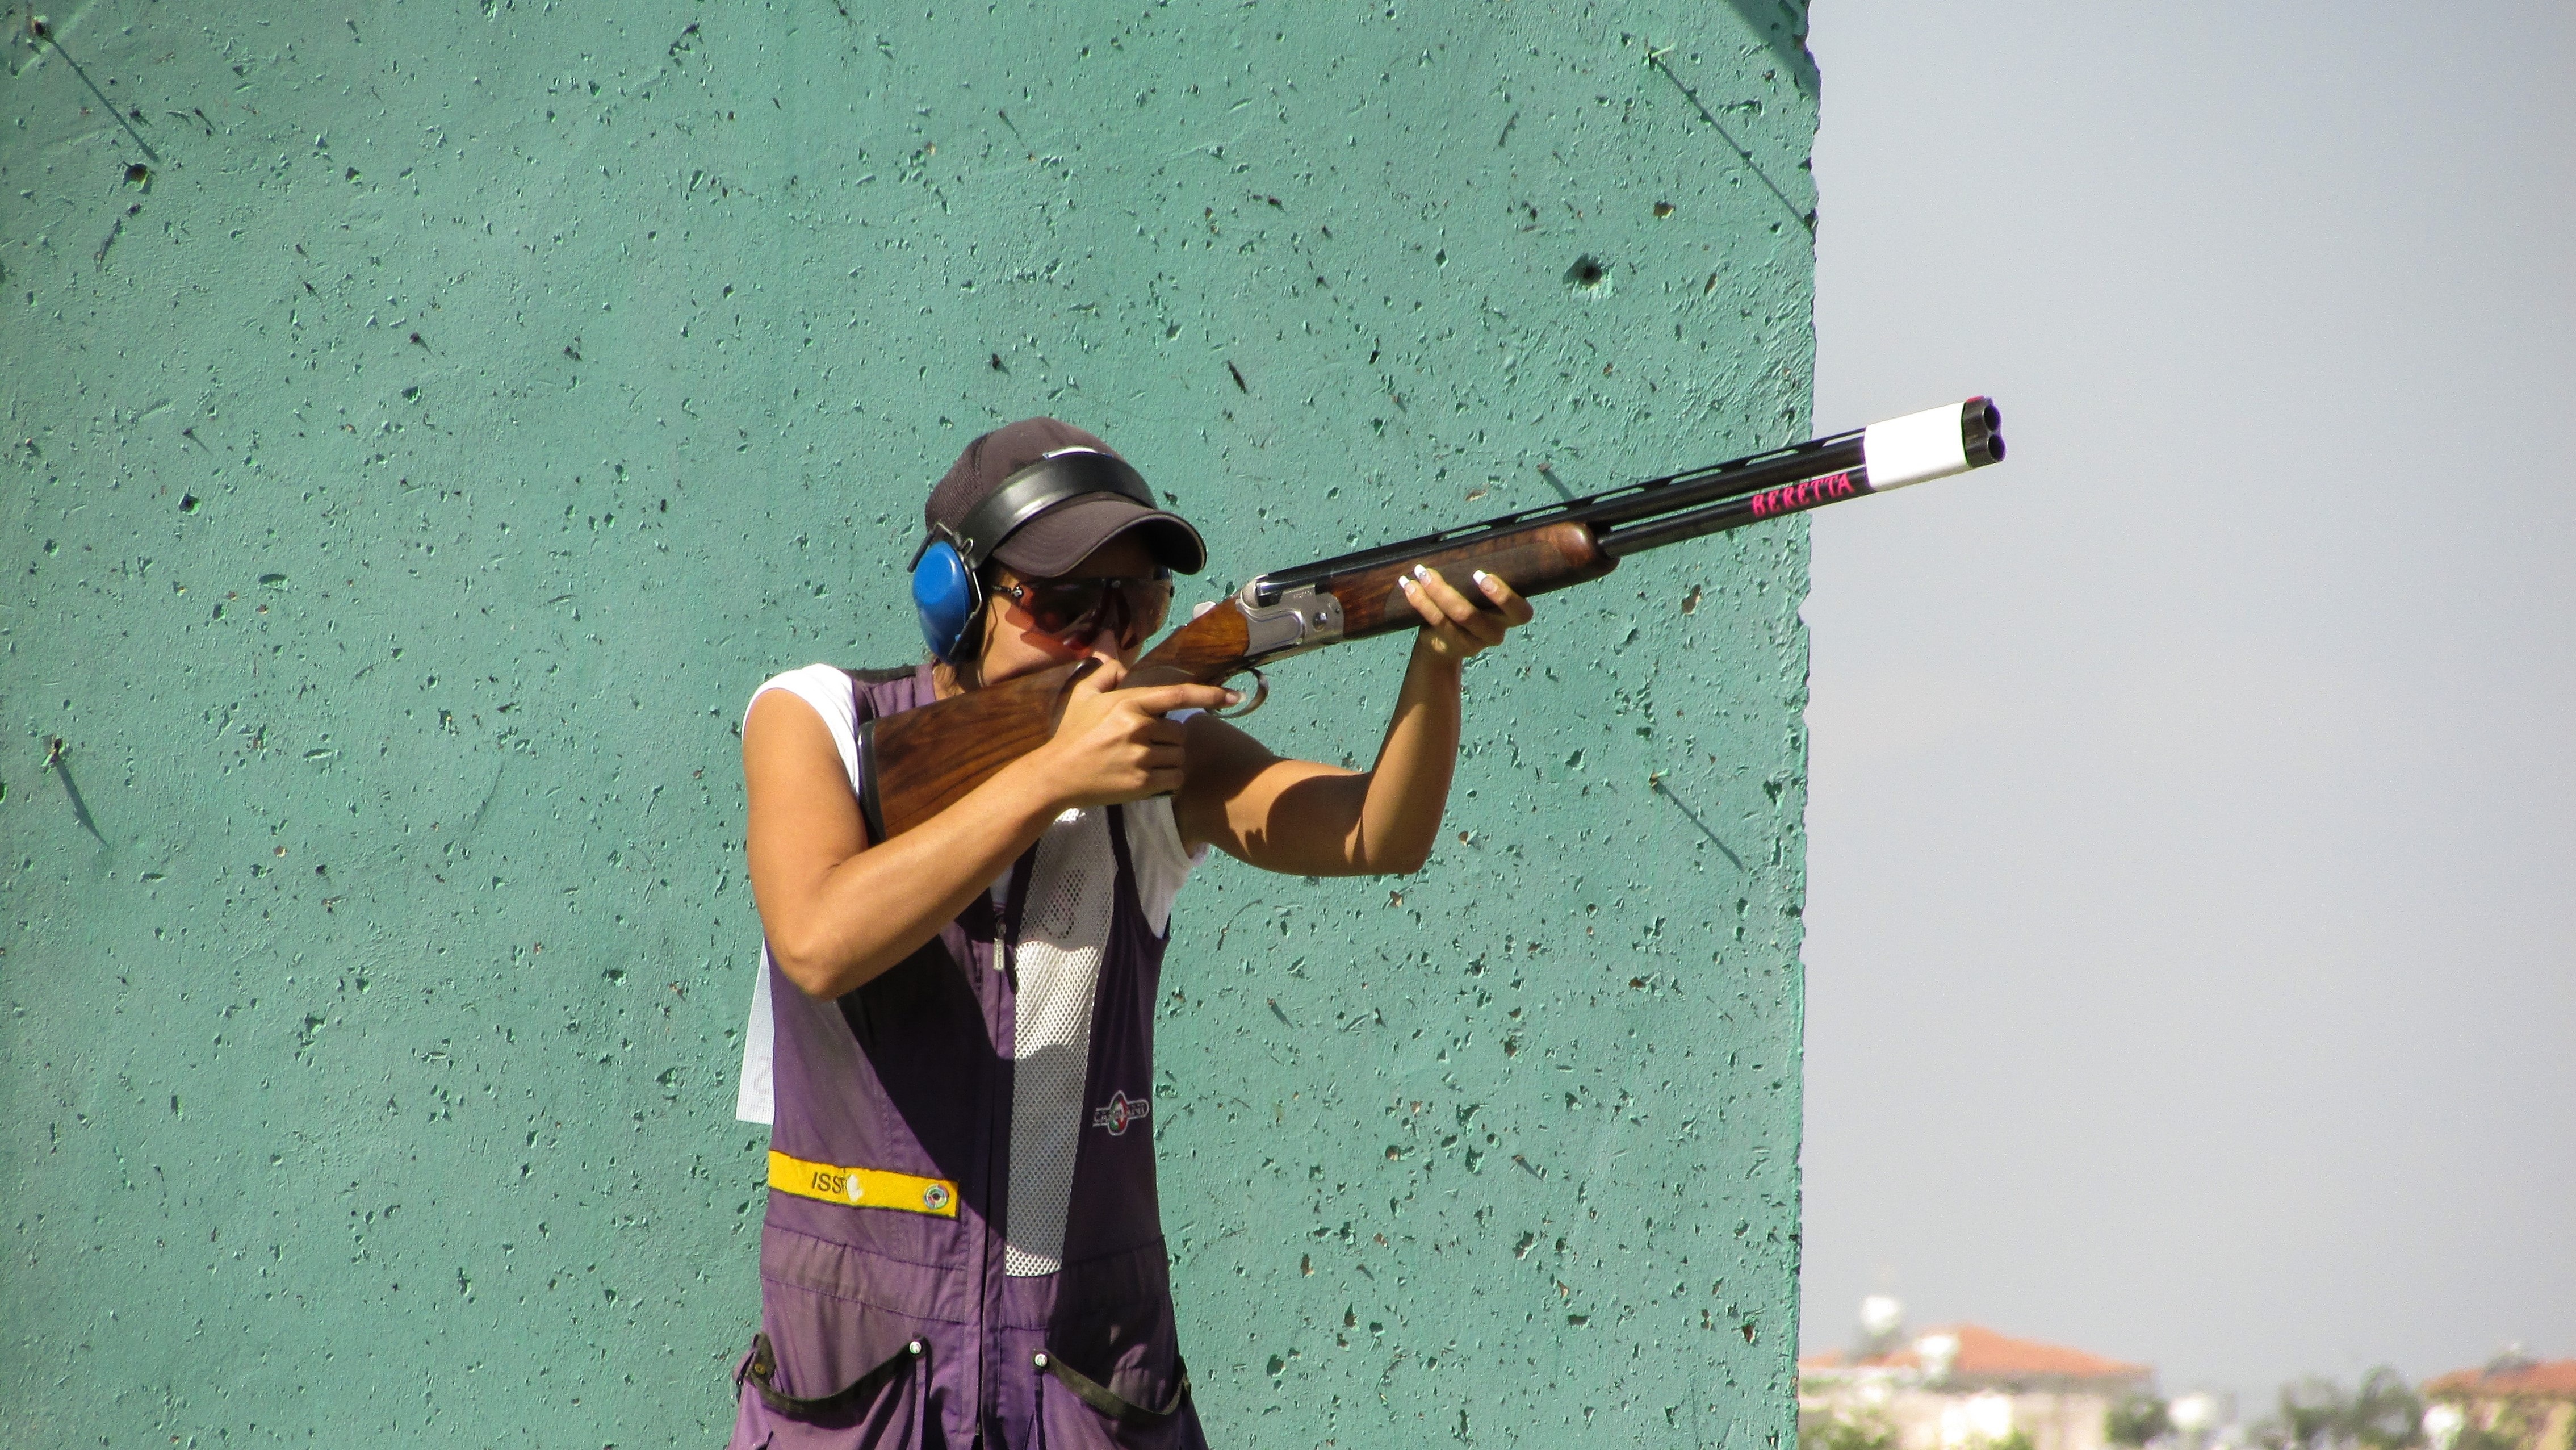
woman, sport, game, adventure, recreation, female, weapon, activity, competition, shooting, sports, gun, athlete, concentration, aiming, firearm, outdoor recreation, shooting sport